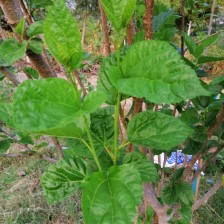
Variety: BlackAustralia